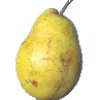
Label: Pear Monster 1